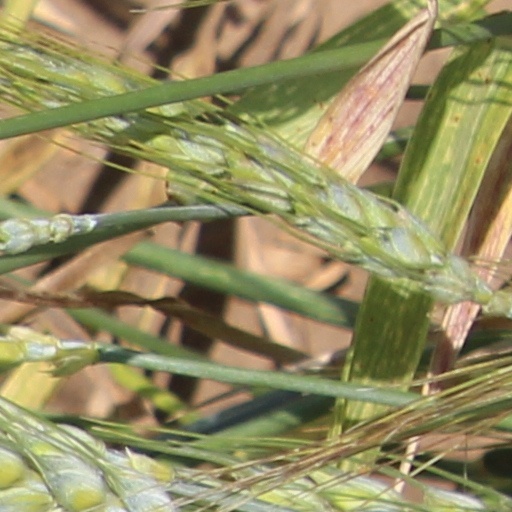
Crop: wheat